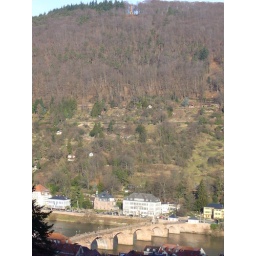
Tower on the hill north of the old bridge over the Neckar river